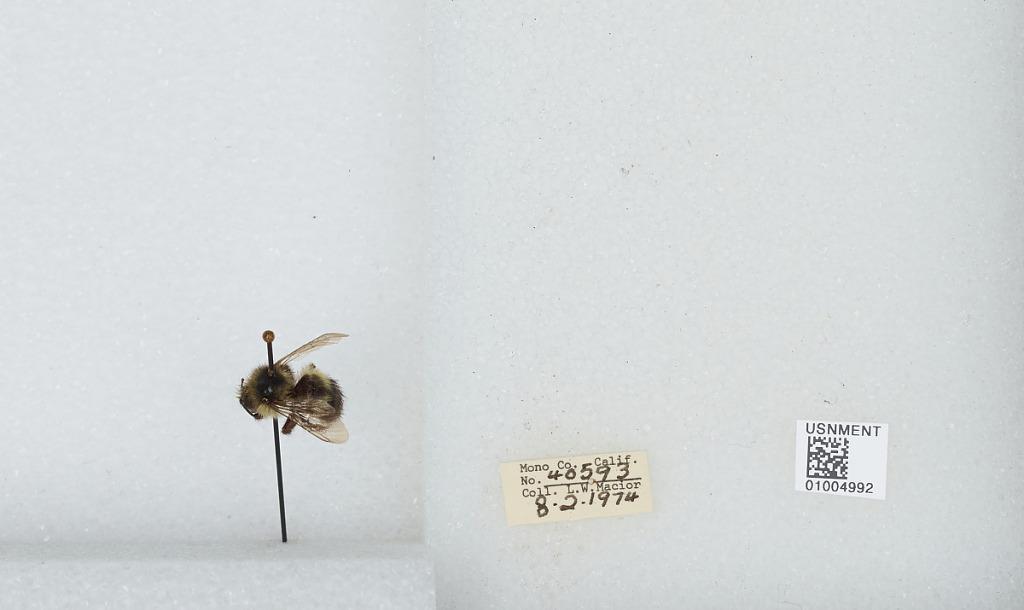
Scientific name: Bombus (Pyrobombus) flavifrons Cresson
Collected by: L. Macior
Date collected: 1974-8-2
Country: United States
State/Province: California
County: Mono
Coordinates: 37.92, -118.87